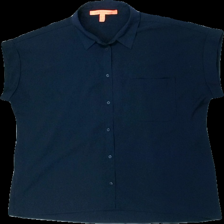
View: front
Type: Shirt
Category: Ladies
Brand: Mango
Colors: Blue
Material: 100% polyester
Cut: Loose
Size: M
Price range: 50-100
Recommended usage: Reuse